Terry family

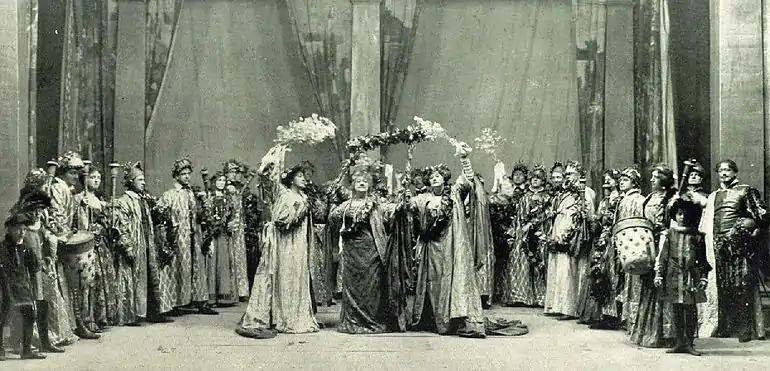
Ellen Terry's silver jubilee celebrations, 1906. She is on the right in the group of three, centre stage, with her sisters Marion and Kate. Fred is at the far right, his young son Dennis, stands near him in the foreground. All others on the stage are also members of the family.

In her silver jubilee celebrations at Drury Lane in 1906 twenty members of the family appeared onstage with her. They were listed by "The Illustrated London News"; those in bold type were professional actors or otherwise associated with the theatre: